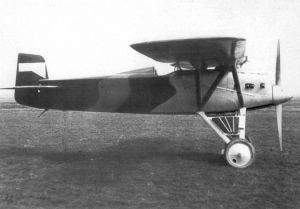
L'Avia BH-7 est un chasseur monoplan parasol tchécoslovaque de l'entre-deux-guerres.